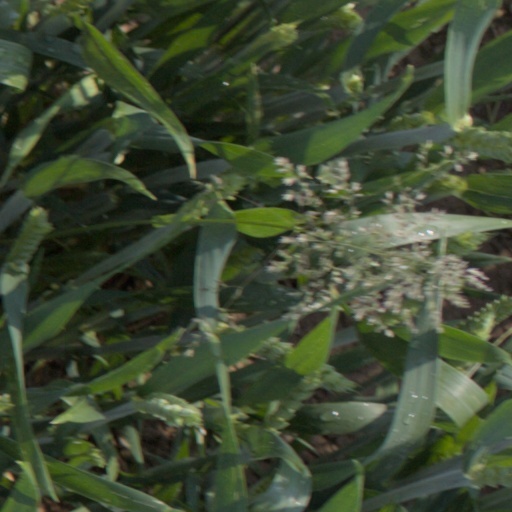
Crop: wheat